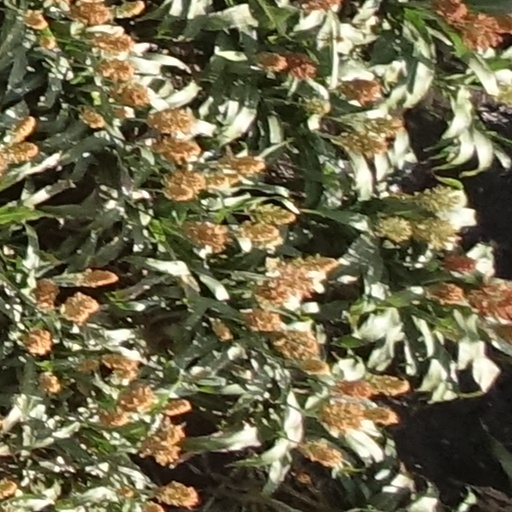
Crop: sorghum